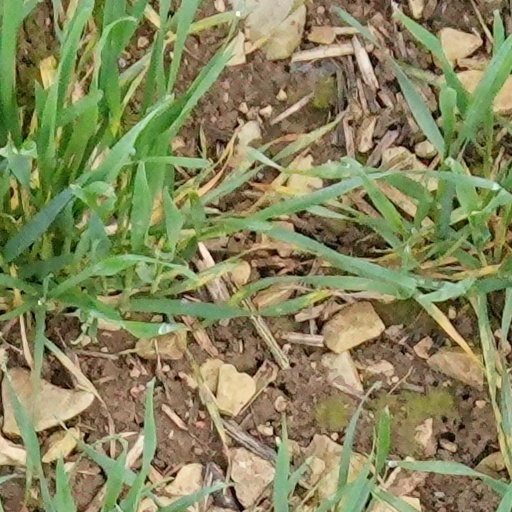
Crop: wheat